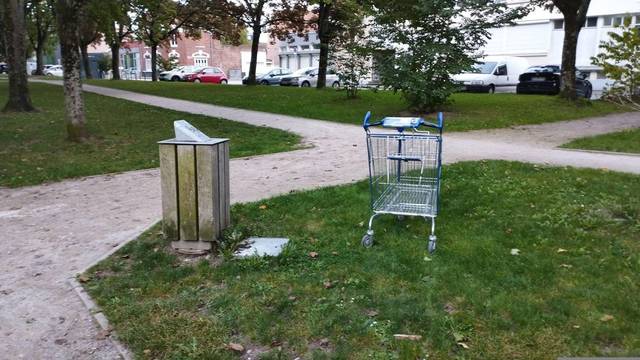
Region: France
Coordinates: 50.286, 2.787